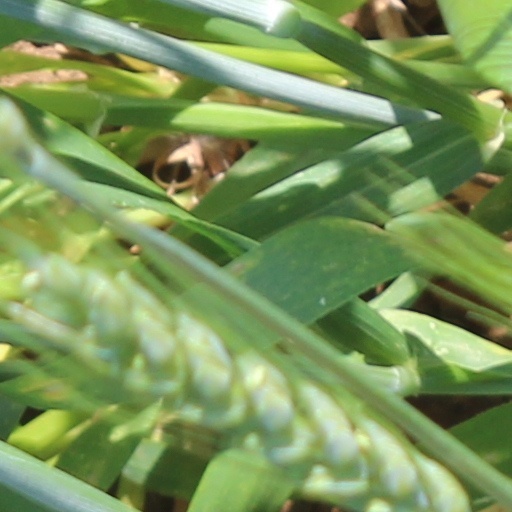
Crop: wheat